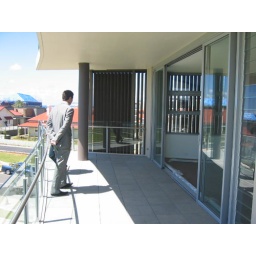
Artisan houses across the road in back ground